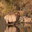
Label: deer